Akira Kurosawa

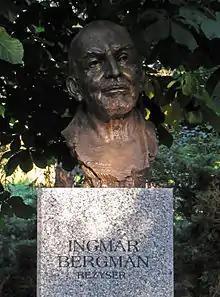
Ingmar Bergman, shown here in a bust located in Kielce, Poland, was an admirer of Kurosawa's work.

Kurosawa employed a number of recurring themes in his films: the master-disciple relationship between a usually older mentor and one or more novices, which often involves spiritual as well as technical mastery and self-mastery; the heroic champion, the exceptional individual who emerges from the mass of people to produce something or right some wrong; the depiction of extremes of weather as both dramatic devices and symbols of human passion; and the recurrence of cycles of savage violence within history. According to Stephen Prince, the last theme, which he calls, "the countertradition to the committed, heroic mode of Kurosawa's cinema," began with "Throne of Blood" (1957) and recurred in the films of the 1980s.